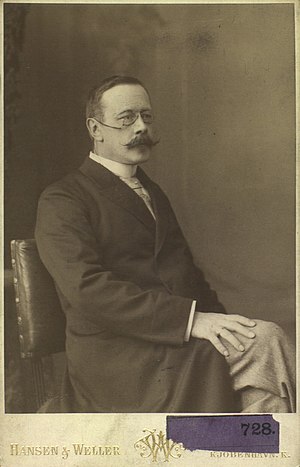
Christian Gram
Hans Christian Joachim Gram var en dansk læge og bakteriolog, søn af F.T.J. Gram, bror til R.S. og Herman Gram og far til H.C. og Kaj Gram.